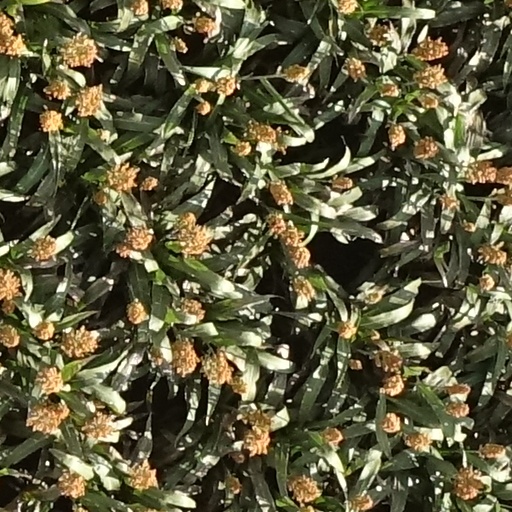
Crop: sorghum